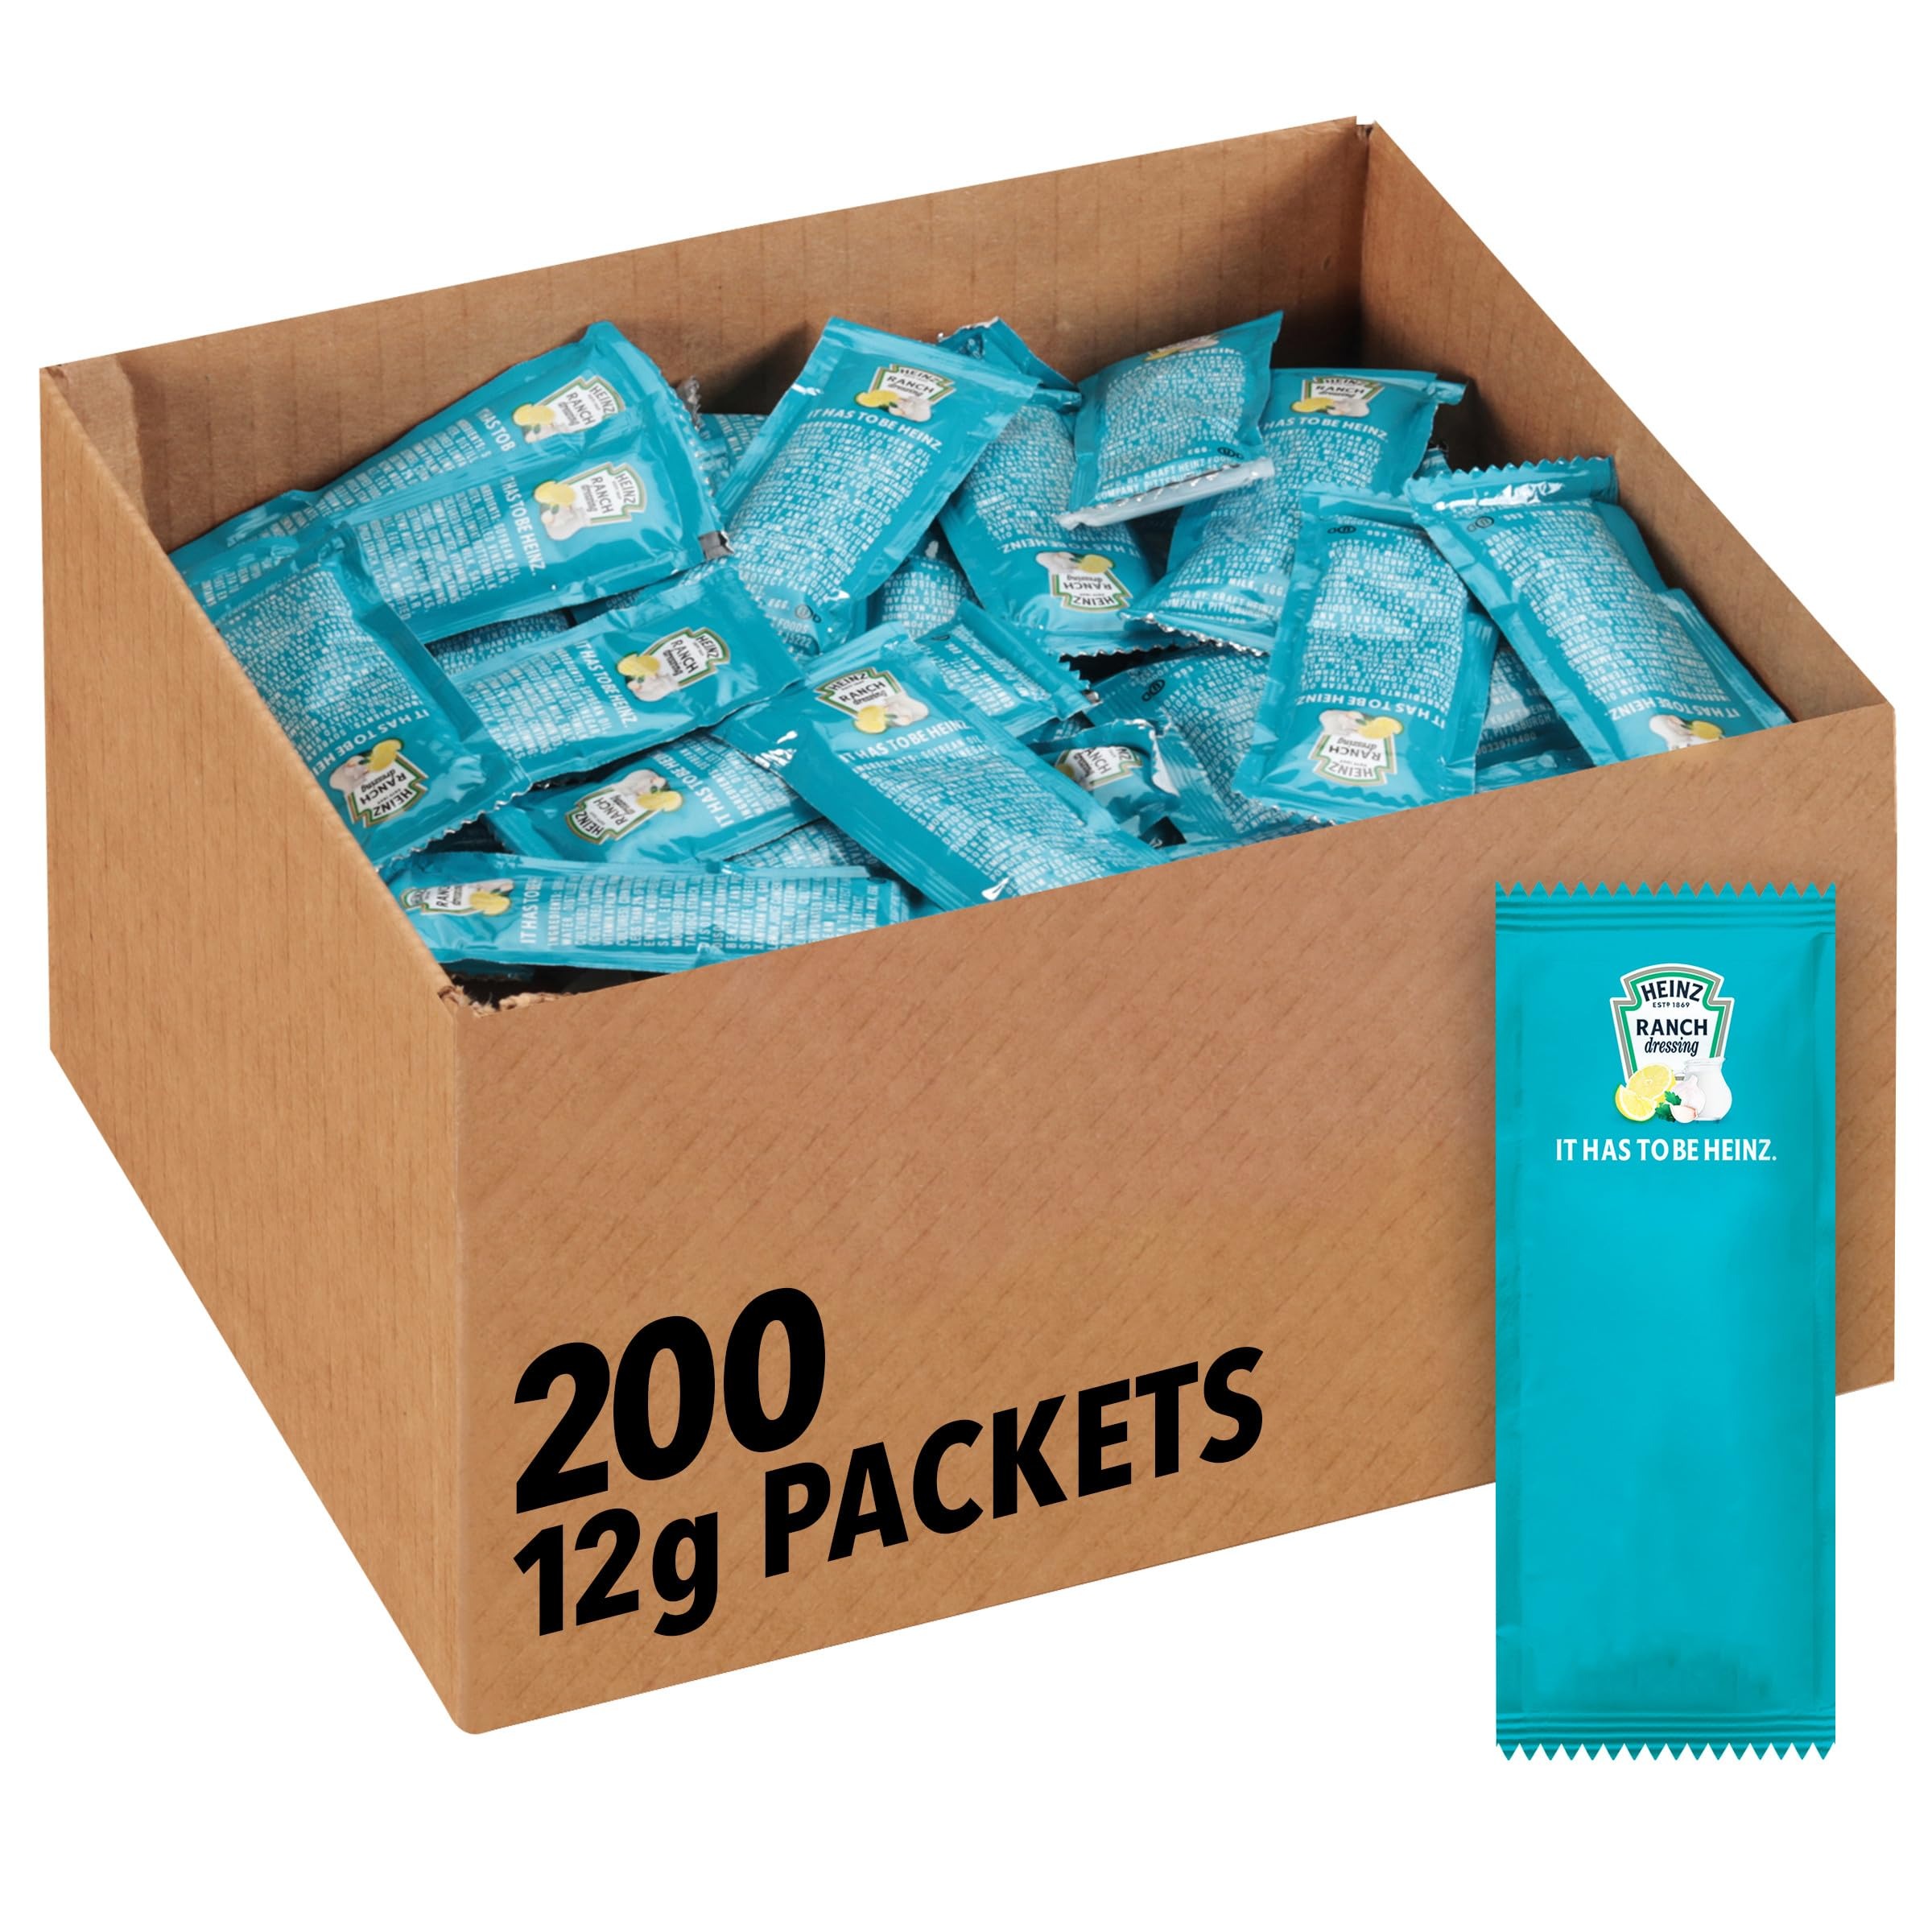
Item Name: Heinz Ranch Single Serve Packet (0.42 Oz Packets, Pack of 200)
Bullet Point 1: With a robust, classic flavor, Heinz Ranch Dressing adds a creamy, delicious kick to your favorite foods
Bullet Point 2: Heinz salad dressings offer distinctive and balanced flavor, a consistent, vibrant appearance and a thick, rich texture
Bullet Point 3: Made with buttermilk, garlic, onion and other natural flavors and spices
Bullet Point 4: Heinz dressing is served with many American dishes as well as other cuisines around the world
Bullet Point 5: Traditionally served with green vegetable salads, the dressing can also be used as a topping for sandwiches, burgers and grilled meat or as a dipping sauce for chicken wings, vegetables, nuggets, fries and more
Value: 84.0
Unit: Ounce

Price: 61.69